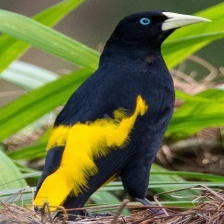
Species: YELLOW CACIQUE
Scientific name: CACICUS CELA